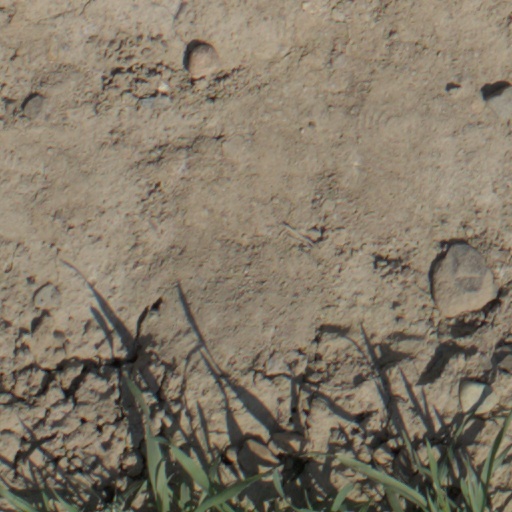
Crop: wheat